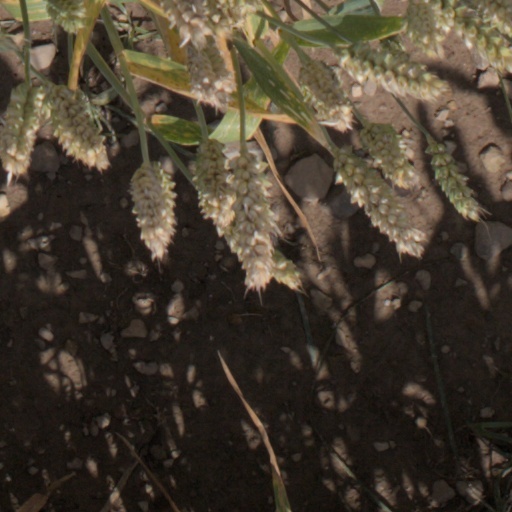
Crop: wheat